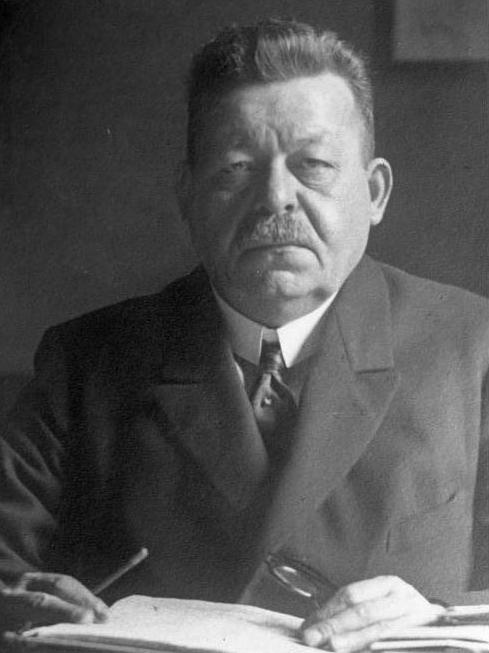
ฟรีดริช เอเบิร์ท

| name = ฟรีดริช เอเบิร์ท
| image = Bundesarchiv Bild 102-00015, Friedrich Ebert(cropped).jpg
| order = ประธานาธิบดีเยอรมนี คนที่ 1
| term = 11 กุมภาพันธ์ 1919 – 28 กุมภาพันธ์ 1925
| chancellor = ฟิลลิพ ไชเดอมันกุสทัฟ เบาเออร์แฮร์มัน มึลเลอร์ (นักการเมือง)|แฮร์มัน มึลเลอร์ค็อนสตันทีน เฟเรินบัคโยเซ็ฟ เวียร์ทวิลเฮ็ล์ม คูโนกุสทัฟ ชเตรเซอมันวิลเฮ็ล์ม มาคส์ฮันส์ ลุทเทอร์
| predecessor = ไม่มี; "เป็นคนแรก"
| successor = เพาล์ ฟ็อน ฮินเดินบวร์ค
| office2 = รายนามนายกรัฐมนตรีเยอรมนี|นายกรัฐมนตรีเยอรมนี
| term_start2 = 9 พฤศจิกายน 1918
| monarch2 = จักรพรรดิวิลเฮ็ล์มที่ 2 แห่งเยอรมนี|จักรพรรดิวิลเฮ็ล์มที่ 2
| term_end2 = 13 กุมภาพันธ์ 1919
| predecessor2 = เจ้าชายมัคซีมีลีอานแห่งบาเดิน|มัคซีมีลีอานแห่งบาเดิน
| successor2 = ฟิลลิพ ไชเดอมัน
| office3 = มุขมนตรีปรัสเซีย
| term_start3 = 9 พฤศจิกายน 1918
| term_end3 = 11 พฤศจิกายน 1918
| predecessor3 = เจ้าชายมัคซีมีลีอานแห่งบาเดิน|มัคซีมีลีอานแห่งบาเดิน
| successor3 = เพาล์ เฮียร์ช (นักการเมือง)|เพาล์ เฮียร์ช
| birth_date = 4 กุมภาพันธ์ ค.ศ. 1871
| birth_place = ไฮเดิลแบร์ค จักรวรรดิเยอรมัน
| death_place = เบอร์ลิน สาธารณรัฐไวมาร์
| party = พรรคประชาธิปไตยสังคมแห่งเยอรมนี
| children = 5 คน
| signature = Friedrich Ebert Signature.svg
ฟรีดริช เอเบิร์ท () เป็นนักการเมืองชาวเยอรมันสังกัดพรรคสังคมประชาธิปไตยเยอรมนี และเป็นประธานาธิบดีคนแรกของประเทศเยอรมนีระหว่างปี 1919 จนกระทั่งอสัญกรรมในปี 1925
==ประวัติ==
ฟรีดริช เอเบิร์ท เกิดที่เมืองไฮเดิลแบร์ค จักรวรรดิเยอรมัน เมื่อปี 1871 เป็นบุตรคนที่เจ็ดในบรรดาเก้าคนของนายคาร์ล เอเบิร์ท ช่างตัดเสื้อ ฟรีดริชอยากเข้าศึกษาในระดับมหาวิทยาลัย แต่ครอบครัวของเขาไม่มีทุนทรัพย์เพียงพอ ฟรีดริชจึงเลือกศึกษาการทำอานม้าระหว่างปี 1885 ถึง 1888 หลังจากนั้นเขาก็เป็นนักพเนจรผู้เดินทางท่องเที่ยวไปทั่วแผ่นดินเยอรมัน เพื่อแสวงหาลู่ทางทำมาค้าขาย
เมื่อเขาอยู่ในเมืองมันไฮม์ เขาถูกแนะนำให้รู้จักกับลุงคนหนึ่งของพรรคสังคมประชาธิปไตยเยอรมนี เขาจึงตัดสินใจเข้าร่วมพรรคดังกล่าวในปี 1889 แม้ว่าเอเบิร์ทเคยศึกษางานเขียนของคาร์ล มาคส์ และฟรีดริช เอ็งเงิลส์ เขากลับไม่ค่อยมีความสนใจในอุดมคติดังกล่าว แต่กลับมีความสนใจในประเด็นที่ขึ้นอยู่บนความเป็นจริงและสามารถใช้พัฒนากรรมกรในองค์กรได้จริง เอเบิร์ททำกิจกรรมทางการเมืองหลายอย่างจนชื่อของเขาอยู่ในบัญชีดำของตำรวจ ด้วยเหตุนี้ เขาจึงย้ายเมืองหลายครั้งในเวลาเพียงสามปี เขาย้ายมาอาศัยที่นครเบรเมินในปี 1891
ที่เบรเมิน เอเบิร์ทหาเลี้ยงชีพโดยการทำงานจิปาถะ ซึ่งในปี 1893 เขาได้รับตำแหน่งบรรณาธิการของหนังสือพิมพ์ "Bremer Bürgerzeitung" ต่อมาในปี 1894 เขาสมรสกับนางสาวลูอีเซอ รุมพ์ บุตรสาวกรรมกร หลังจากนั้น เอเบิร์ทก็เป็นเจ้าของผับ ซึ่งผับแห่งนี้กลายเป็นศูนย์กลางของนักสังคมนิยมและสมาชิกสหภาพแรงงานในนครเบรเมิน และแล้วเอเบิร์ทก็ได้รับเลือกเป็นประธานพรรคสังคมประชาธิปไตยเยอรมนีสาขาเบรเมิน
==งานการเมือง==
ในปี 1900 เอเบิร์ทได้รับเลือกเป็นเลขาธิการสหภาพการค้า และได้รับเลือกเป็นสมาชิกประชาคมเบรเมิน ในฐานะผู้แทนของพรรคสังคมประชาธิปไตย ต่อมาในปี 1912 เอเบิร์ทได้รับเลือกตั้งเป็นสมาชิกไรชส์ทาค ต่อมาในปี 1903 เอากุสท์ บาเบิล หัวหน้าพรรคถึงแก่กรรม เอเบิร์ทจึงได้รับเลือกเป็นหัวหน้าพรรคคนใหม่ ซึ่งหลังเป็นหัวหน้าพรรคได้หนึ่งปี สงครามโลกครั้งที่หนึ่งก็ปะทุขึ้นในเดือนสิงหาคม ค.ศ. 1914
===สงครามโลกครั้งที่หนึ่ง===
พรรคสังคมประชาธิปไตยในเวลานั้นครองที่นั่งมากที่สุดในไรชส์ทาค สงครามดังกล่าวแบ่งสมาชิกพรรคออกเป็นสองฝ่าย ระหว่างฝ่ายที่สนับสนุนกับฝ่ายที่คัดค้านการกู้เงินเพื่อทำสงคราม เอเบิร์ทผู้เป็นนักเมืองสายกลาง สนับสนุนนโยบายบวร์คฟรีเดิน (Burgfriedenspolitik) ซึ่งต้องการระงับความบาดหมางระหว่างกลุ่มการเมืองในประเทศในยามศึกสงคราม เพื่อรวมรวมสมาธิของสังคมเยอรมันไว้ที่ความสำเร็จในสงคราม เอเบิร์ทพยายามนำเสนอนโยบายดังกล่าวในพรรค แต่ก็ไม่อาจหยุดยั้งความร้าวฉาน ต่อมาในปี 1905 เขาได้รับตำแหน่งเลขาธิการพรรคและย้ายไปกรุงเบอร์ลิน ซึ่งในเวลานั้น เขาเป็นสมาชิกที่อายุน้อยที่สุดในคณะผู้บริหารพรรค
ความปราชัยในหลายยุทธการส่งผลให้ความนิยมในตัวจักรพรรดิเยอรมันตกต่ำ ส่งผลให้ในปี 1918 ขณะที่สงครามดำเนินอยู่นั้นเอง เพาล์ ฟ็อน ฮินเดินบวร์ค|จอมพลฮินเดินบวร์ค หัวหน้าคณะเสนาธิการใหญ่ กลายเป็นผู้นำจักรวรรดิเยอรมันโดยพฤตินัย และเมื่อเข้าสู่ครึ่งหลังของปี ก็เริ่มเป็นที่แน่ชัดแล้วว่าเยอรมนีกำลังจะแพ้สงคราม เอริช ลูเดินดอร์ฟ|พลเอกลูเดินดอร์ฟ จึงเริ่มส่งมอบอำนาจรัฐให้แก่พรรคการเมืองที่ครองเสียงข้างมากในไรชส์ทาค หวังจะให้นักการเมืองกลายเป็นเป้ารับเสียงก่นด่าแทนคณะเสนาธิการใหญ่ (เยอรมนี)|คณะเสนาธิการใหญ่
29 กันยายน พลเอกลูเดินดอร์ฟแจ้งต่อนายฮินท์เซอ รัฐมนตรีว่าการกระทรวงการต่างประเทศ ว่าแนวรบตะวันตกสามารถพังได้ทุกเมื่อ และขอให้กระทรวงการต่างประเทศหาลู่ทางเจรจาหยุดยิงโดยเร็ว แต่ก็สำทับว่า การเจรจาหยุดยิงควรกระทำภายใต้รัฐบาลใหม่ที่จะตั้งขึ้นโดยพรรคการเมืองเสียงข้างมาก ซึ่งในเบื้องต้น นายกรัฐมนตรีเกออร์ค ฟ็อน แฮร์ทลิง|แฮร์ทลิง และจักรพรรดิวิลเฮ็ล์มที่ 2 ยินยอมที่จะลงจากตำแหน่งทั้งคู่ในเวลาอันใกล้
ต้นเดือนตุลาคม จักรพรรดิวิลเฮ็ล์มที่ 2 แต่งตั้งเจ้าชายมัคซีมีลีอานแห่งบาเดินเป็นนายกรัฐมนตรีจักรวรรดิคนใหม่ เพื่อทำหน้าที่เจรจาสันติภาพกับฝ่ายสัมพันธมิตร นี่ถือเป็นครั้งแรกที่คณะรัฐมนตรีชุดใหม่ประกอบด้วยบุคคลจากพรรคสังคมประชาธิปไตย อาทิ ฟิลลิพ ไชเดอมัน และกุสทัฟ เบาเออร์ รัฐบาลชุดใหม่ส่งคำร้องขอหยุดยิงถึงฝ่ายสัมพันธมิตรในวันที่ 4 ตุลาคม และออกแถลงการณ์ต่อประชาชนในวันถัดมา แต่ในเบื้องต้น ประธานาธิบดีวิลสันแห่งสหรัฐปฏิเสธการหยุดยิง เนื่องจากมองว่ารัฐบาลเยอรมันมีการปฏิรูปยังไม่เพียงพอ อีกหนึ่งข้อสำคัญที่เป็นอุปสรรคต่อการเจรจาคือการที่จักรพรรดิวิลเฮล์มที่ 2 ยังคงนั่งอยู่บนบัลลังก์
=== การปฏิวัติเยอรมัน ===
เอเบิร์ทไม่ชอบการเปลี่ยนจากจักรวรรดิเป็นสาธารณรัฐ แต่ขณะเดียวกัน เขาก็กลัวว่าจะเกิดการปฏิวัติสังคมเหมือนที่เกิดขึ้นในจักรวรรดิรัสเซีย และแล้วในวันที่ 28 ตุลาคม ธรรมนูญจักรวรรดิก็ถูกแก้ไขเพื่อถ่ายโอนอำนาจแก่ไรชส์ทาค ในจุดนี้ เอเบิร์ทและนักการเมืองคนอื่นค่อนข้างพอใจกับสถานการณ์ สิ่งที่ทุกคนต้องการในเวลานี้ คือช่วงเวลาแห่งความสงบเพื่อเจรจาสันติภาพกับฝ่ายสัมพันธมิตร
เพื่อป้องกันไม่ให้ทั่วทั้งประเทศตกอยู่ใต้อนาธิปไตย พรรคของเอเบิร์ทต้องการเสียงสนับสนุนจำนวนมากในไรชส์ทาคเกี่ยวกับการขยายอำนาจของไรชส์ทาคเข้าสู่ส่วนการปกครองของปรัสเซีย ตลอดจนการสละราชบัลลังก์โดยจักรพรรดิและมกุฎราชกุมาร ส่วนตัวของเอเบิร์ทยังอยากรักษาระบอบจักรพรรดิภายใต้ผู้ปกครองคนใหม่ แต่เขาก็ตระหนักดีว่ามันไม่มีทางเลือกอื่นแล้ว ดังข้อความที่เขากล่าวต่อนายกรัฐมนตรีบาเดินว่า ""ถ้าองค์ไคเซอร์ไม่สละราชบัลลังก์ การปฏิวัติสังคมก็เลี่ยงไม่ได้ แต่ผมไม่ต้องการมัน ผมเกลียดมันยังกับบาป"" ในอีกด้านหนึ่ง กลุ่มผู้นำแรงงานในเบอร์ลินกำลังเตรียมการปฏิวัติในเมืองหลวงแล้ว
9 พฤศจิกายน การปฏิวัติปะทุขึ้นในกรุงเบอร์ลินในรูปแบบของการนัดหยุดงานครั้งใหญ่ อาคารสำคัญถูกบุกยึด ขณะที่กลุ่มฝูงชนเดินขบวนผ่านใจกลางเมือง สมาชิกพรรคสังคมประชาธิปไตยก็เริ่มกลัวว่าพวกเขาจะเสียการควบคุมการปฏิวัติ ขณะเดียวกัน เจ้าชายแห่งบาเดินก็ไม่อาจโน้มน้าวจักรพรรดิวิลเฮล์มที่ 2 ให้สละราชบัลลังก์สำเร็จ พระองค์ยินยอมสละตำแหน่งจักรพรรดิเยอรมัน แต่จะขอเป็นกษัตริย์แห่งปรัสเซียต่อไป อย่างไรก็ตาม ธรรมนูญจักรวรรดิบัญญัติว่าตำแหน่งจักรพรรดิเยอรมันถือเป็นหนึ่งเดียวกับตำแหน่งกษัตริย์แห่งปรัสเซีย ไม่สามารถสละเพียงตำแหน่งใดตำแหน่งหนึ่ง
=== หัวหน้ารัฐบาลเยอรมนีโดยพฤตินัย ===
ท้ายที่สุด ในวันเดียวกันนั้นเอง เจ้าชายแห่งบาเดินในฐานะนายกรัฐมนตรีจักรวรรดิ จึงออกประกาศแต่เพียงฝ่ายเดียวว่า ""องค์จักรพรรดิและองค์กษัตริย์ตัดสินพระทัยสละราชสมบัติแล้ว นายกรัฐมนตรีจักรวรรดิจะอยู่ในตำแหน่งจนกว่าการสละราชสมบัติโดยจักรพรรดิ การสละสิทธิ์สืบราชสมบัติโดยมกุฎราชกุมารแห่งจักรวรรดิเยอรมันและแห่งปรัสเซีย และการตั้งผู้สำเร็จราชการแผ่นดิน จะเรียบร้อย""
ไฟล์:Bundesarchiv Bild 146-1977-074-08, Volksbeauftragte Landsberg, Scheidemann, Noske, Ebert, Wissell.jpg|thumb|280px|คณะมนตรีผู้แทนราษฎรภายใต้การนำของเอเบิร์ท
ไม่นานหลังออกประกาศ บรรดาผู้นำพรรคสังคมประชาธิปไตยก็เดินทางมาที่ทำเนียบนายกรัฐมนตรี ในการนี้ เอเบิร์ทเป็นผู้กล่าวขอให้เจ้าชายแห่งบาเดินมอบอำนาจรัฐให้แก่เขา และแล้ว เจ้าชายแห่งบาเดินก็ยอมลาออกและมอบห้องทำงานนายกรัฐมนตรีแก่เอเบิร์ท คณะของเอเบิร์ทจัดตั้งรัฐบาลที่ชื่อว่าคณะมนตรีผู้แทนราษฎร ทั้งหมดนี้เกิดขึ้นภายใต้กระบวนการที่ไม่เป็นไปตามธรรมนูญจักรวรรดิ เอเบิร์ทกลายเป็นนายกรัฐมนตรีเยอรมนีและมุขมนตรีปรัสเซียโดยพฤตินัย คณะรัฐมนตรีเอเบิร์ทแทบไม่มีความแตกต่างจากคณะรัฐมนตรีบาเดิน ตำแหน่งเดียวที่เขาเปลี่ยนคนของพรรคเข้าไปดำรงตำแหน่งคือรัฐมนตรีว่าการกระทรวงการสงคราม
สิ่งแรกที่เอเบิร์ทกระทำในฐานะนายกรัฐมนตรีคือการออกประกาศหลายฉบับซึ่งร้องขอให้ประชาชนอยู่ในความสงบ กลับเข้าบ้านช่อง และรักษาความเป็นระเบียบเรียบร้อย แต่มันก็ไม่เป็นผล ระหว่างที่เอเบิร์ททานอาหารกลางวันกับไชเดอมันที่อาคารไรชส์ทาค ไชเดอมันขอให้เขาออกไปพูดคุยกับฝูงชนแต่ถูกปฏิเสธ ไชเดอมันจึงฉวยโอกาสนำสมาชิกพรรคสังคมประชาธิปไตยทำการประกาศตั้งสาธารณรัฐจากระเบียงของอาคารไรชส์ทาค เมื่อเอเบิร์ททราบข่าวก็โกรธเกรี้ยวและตะคอกว่า ""คุณไม่มีสิทธิ์ประกาศตั้งสาธารณรัฐ!"" เอเบิร์ทอาจมองว่าการตัดสินเรื่องนี้เป็นอำนาจของที่ประชุมใหญ่ไรชส์ทาค แม้ว่าผลสุดท้าย ที่ประชุมใหญ่ไรชส์ทาคอาจจะตัดสินให้คงระบอบจักรพรรดิก็ตาม เนื่องจากในวันต่อมา เอเบิร์ทยังไปขอให้เจ้าชายแห่งบาเดินเป็นผู้สำเร็จราชการแผ่นดิน แต่ได้รับการปฏิเสธ
===ประธานาธิบดีเยอรมนี===
ในการเลือกตั้งประธานาธิบดีครั้งแรก ซึ่งลงมติในวันที่ 11 กุมภาพันธ์ ค.ศ. 1919 หัาวันหลังการประชุมที่เมืองไวมาร์ เอเบิร์ทได้รับเลือกจากเสียงข้างมากในที่ประชุมใหญ่ไรชส์ทาค ให้เป็นประธานาธิบดีเฉพาะกาลแห่งสาธารณรัฐ หนึ่งในสิ่งแรกที่เขาต้องรับมือในฐานะประธานาธิบดีเฉพาะกาลคือสนธิสัญญาแวร์ซาย ซึ่งได้รับการลงนามในเดือนมิถุนายนของปีเดียวกัน เขาอยู่ในตำแหน่งจนกระทั่งรัฐธรรมนูญฉบับใหม่มีผลบังคับใช้ และเข้าสาบาตนเป็นประธานาธิบดีอย่างเป็นทางการเมื่อวันที่ 21 สิงหาคม ค.ศ. 1919 เขาเป็นประมุขแห่งรัฐคนแรกของเยอรมนีที่มาจากการเลือกตั้งในระบอบประชาธิปไตย และมาจากสามัญชน
==มูลนิธิฟรีดริช–เอเบิร์ท==
มูลนิธิฟรีดริช–เอเบิร์ท (Friedrich-Ebert-Stiftung) ซึ่งมีความเกี่ยวข้องกับพรรคสังคมประชาธิปไตยเยอรมนี ถูกก่อตั้งขึ้นในปี 1925 ถือเป็นมูลนิธิการเมืองที่ใหญ่สุดและเก่าแก่สุดในประเทศเยอรมนี พันธกิจคือการส่งเสริมประชาธิปไตย, การศึกษาการเมือง และนักเรียนผู้มีความสามารถและบุคลิกภาพอันเป็นเลิศ มูลนิธินี้มีการดำเนินกิจกรรมในกว่าร้อยประเทศ
==อ้างอิง==
หมวดหมู่:นักการเมืองเยอรมัน
หมวดหมู่:สมาชิกพรรคสังคมประชาธิปไตยเยอรมนี
หมวดหมู่:นายกรัฐมนตรีเยอรมนี
หมวดหมู่:ประธานาธิบดีเยอรมนี
หมวดหมู่:บุคคลจากไฮเดิลแบร์ค